Packaging waste

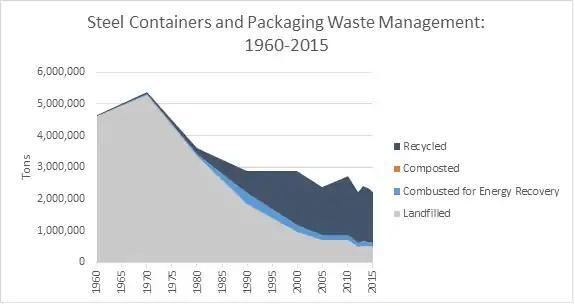
From 1960 to 2015, this graph represents the total number of tons of steel containers generated, recycled, composted, combusted with energy recovery and landfilled

The most of it being generated, and within the MSW in 2015, was corrugated boxes coming with at least 31.3 million tons (11.3 percent total) produced. However, it also the top most recycled at 28.9 million tons (92.3 percent) boxes being recycled in 2015.